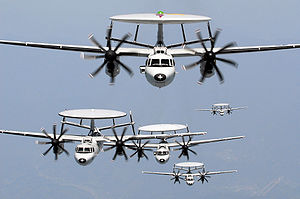
Observationsfly
Militære observarionsfry fra den amerikanske flåde.
Observationsfly anvendes i civil og militær sammenhæng til forskellige formål ved observationer fra luften.